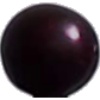
Label: Cherry Wax Black 1